John Murray (publishing house)

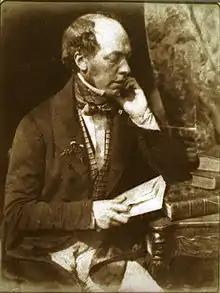
John Murray III

John Murray III (1808–1892) continued the business and published Charles Eastlake's first English translation of Goethe's "Theory of Colours" (1840), David Livingstone's "Missionary Travels" (1857), and Charles Darwin's "Origin of Species" (1859). Murray III contracted with Herman Melville to publish Melville's first two books, "Typee" (1846) and "Omoo" (1847) in England; both books were presented as nonfiction travel narratives in Murray's "Home and Colonial Library" series, alongside such works as the 1845 second edition of Darwin's "Journal of Researches" from his travels on . John Murray III also started the "Murray Handbooks" in 1836, a series of travel guides from which modern-day guides are directly descended. The rights to these guides were sold around 1900 and subsequently acquired in 1915 by the Blue Guides.